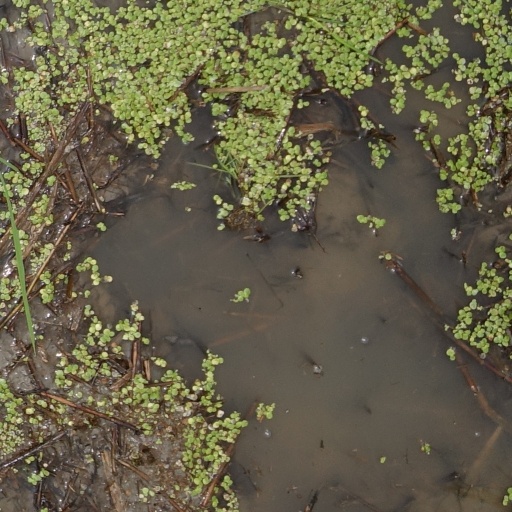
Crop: rice